Kanae Yamamoto (artist)

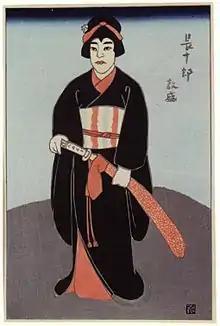
Kabuki actor Sawamura Chōjūrō as Taira no Atsumori, from the series "Sōga butai sugata" ("Stage Figure Sketches"), woodblock print, 1911

Kanae learned in 1906 of the financial strain his parents still faced with their continuing responsibility for his mother's siblings. He moved out of the Ishiis' home on 8 March 1906 and rented a residence in Morikawa-chō in of Tokyo determined to pursue financial independence. He graduated on 2 April 1906 from the Tokyo School of Fine Arts, and in his graduation yearbook declared the French painter Pierre Puvis de Chavannes his favourite artist. He took work at Rakuten Kitazawa's "Tokyo Puck", a cartoon humour magazine patterned after the American "Puck".